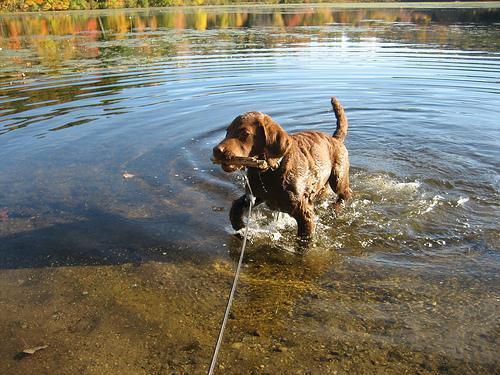
Chesapeake_Bay_retriever